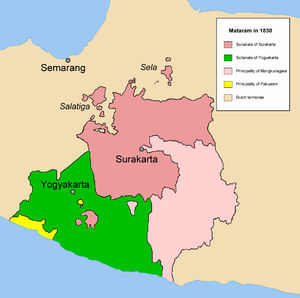
Le traité de Giyanti fut signé et ratifié le 13 février 1755 à Giyanti dans le centre de Java entre le Sunan Pakubuwono III de Mataram, son oncle le prince Mangkubumi et la VOC. Par ce traité, la moitié occidentale de Mataram était accordée à Mangkubumi. Pakubuwono gardait la moitié orientale et sa capitale Surakarta.
À Java, le XVIᵉ siècle voit l'expansion du royaume musulman de Demak, qui se traduit par l'essor de l'islam sur le Pasisir, comme les Javanais appellent la côte nord de leur île. Cette période est marquée par la floraison dans les cités portuaires de Java, ouvertes sur le monde extérieur, d'une culture cosmopolite qui va provoquer une réaction chez des princes de l'intérieur de l'île, qui y voient une menace à la culture traditionnelle javanaise.
Le sultanat de Yogyakarta, en javanais Kasultanan Ngayogyakarta Hadiningrat, est un État princier d'Indonésie situé dans le centre de l'île de Java. Son territoire constitue l'essentiel de celui du territoire spécial de Yogyakarta.
La principauté du Mangkunegaran, en javanais Praja Mangkunegaran, est une principauté héréditaire indonésienne dont le palais se trouve dans la ville de Surakarta, dans le centre de Java.
On peut décomposer l'histoire de Java en quatre périodes : la Préhistoire, la période classique des grands royaumes hindou-bouddhiques, le début de l'époque moderne avec l'essor des royaumes musulmans et les débuts de la présence néerlandaise, et la période moderne qui commence avec la mise en place des Indes néerlandaises.
Le royaume de Surakarta, en javanais Kasunanan Surakarta Hadiningrat, est un État princier d'Indonésie situé dans le centre de l'île de Java. Bien que ce royaume n'ait plus d'existence officielle, il existe toujours un souverain, le Sunan Pakubuwono XIII, et une cour, qui réside dans le kraton ou palais royal de la ville de Surakarta.
La principauté du Pakualaman est une principauté héréditaire du sultanat de Yogyakarta créée en 1812 par les Britanniques.